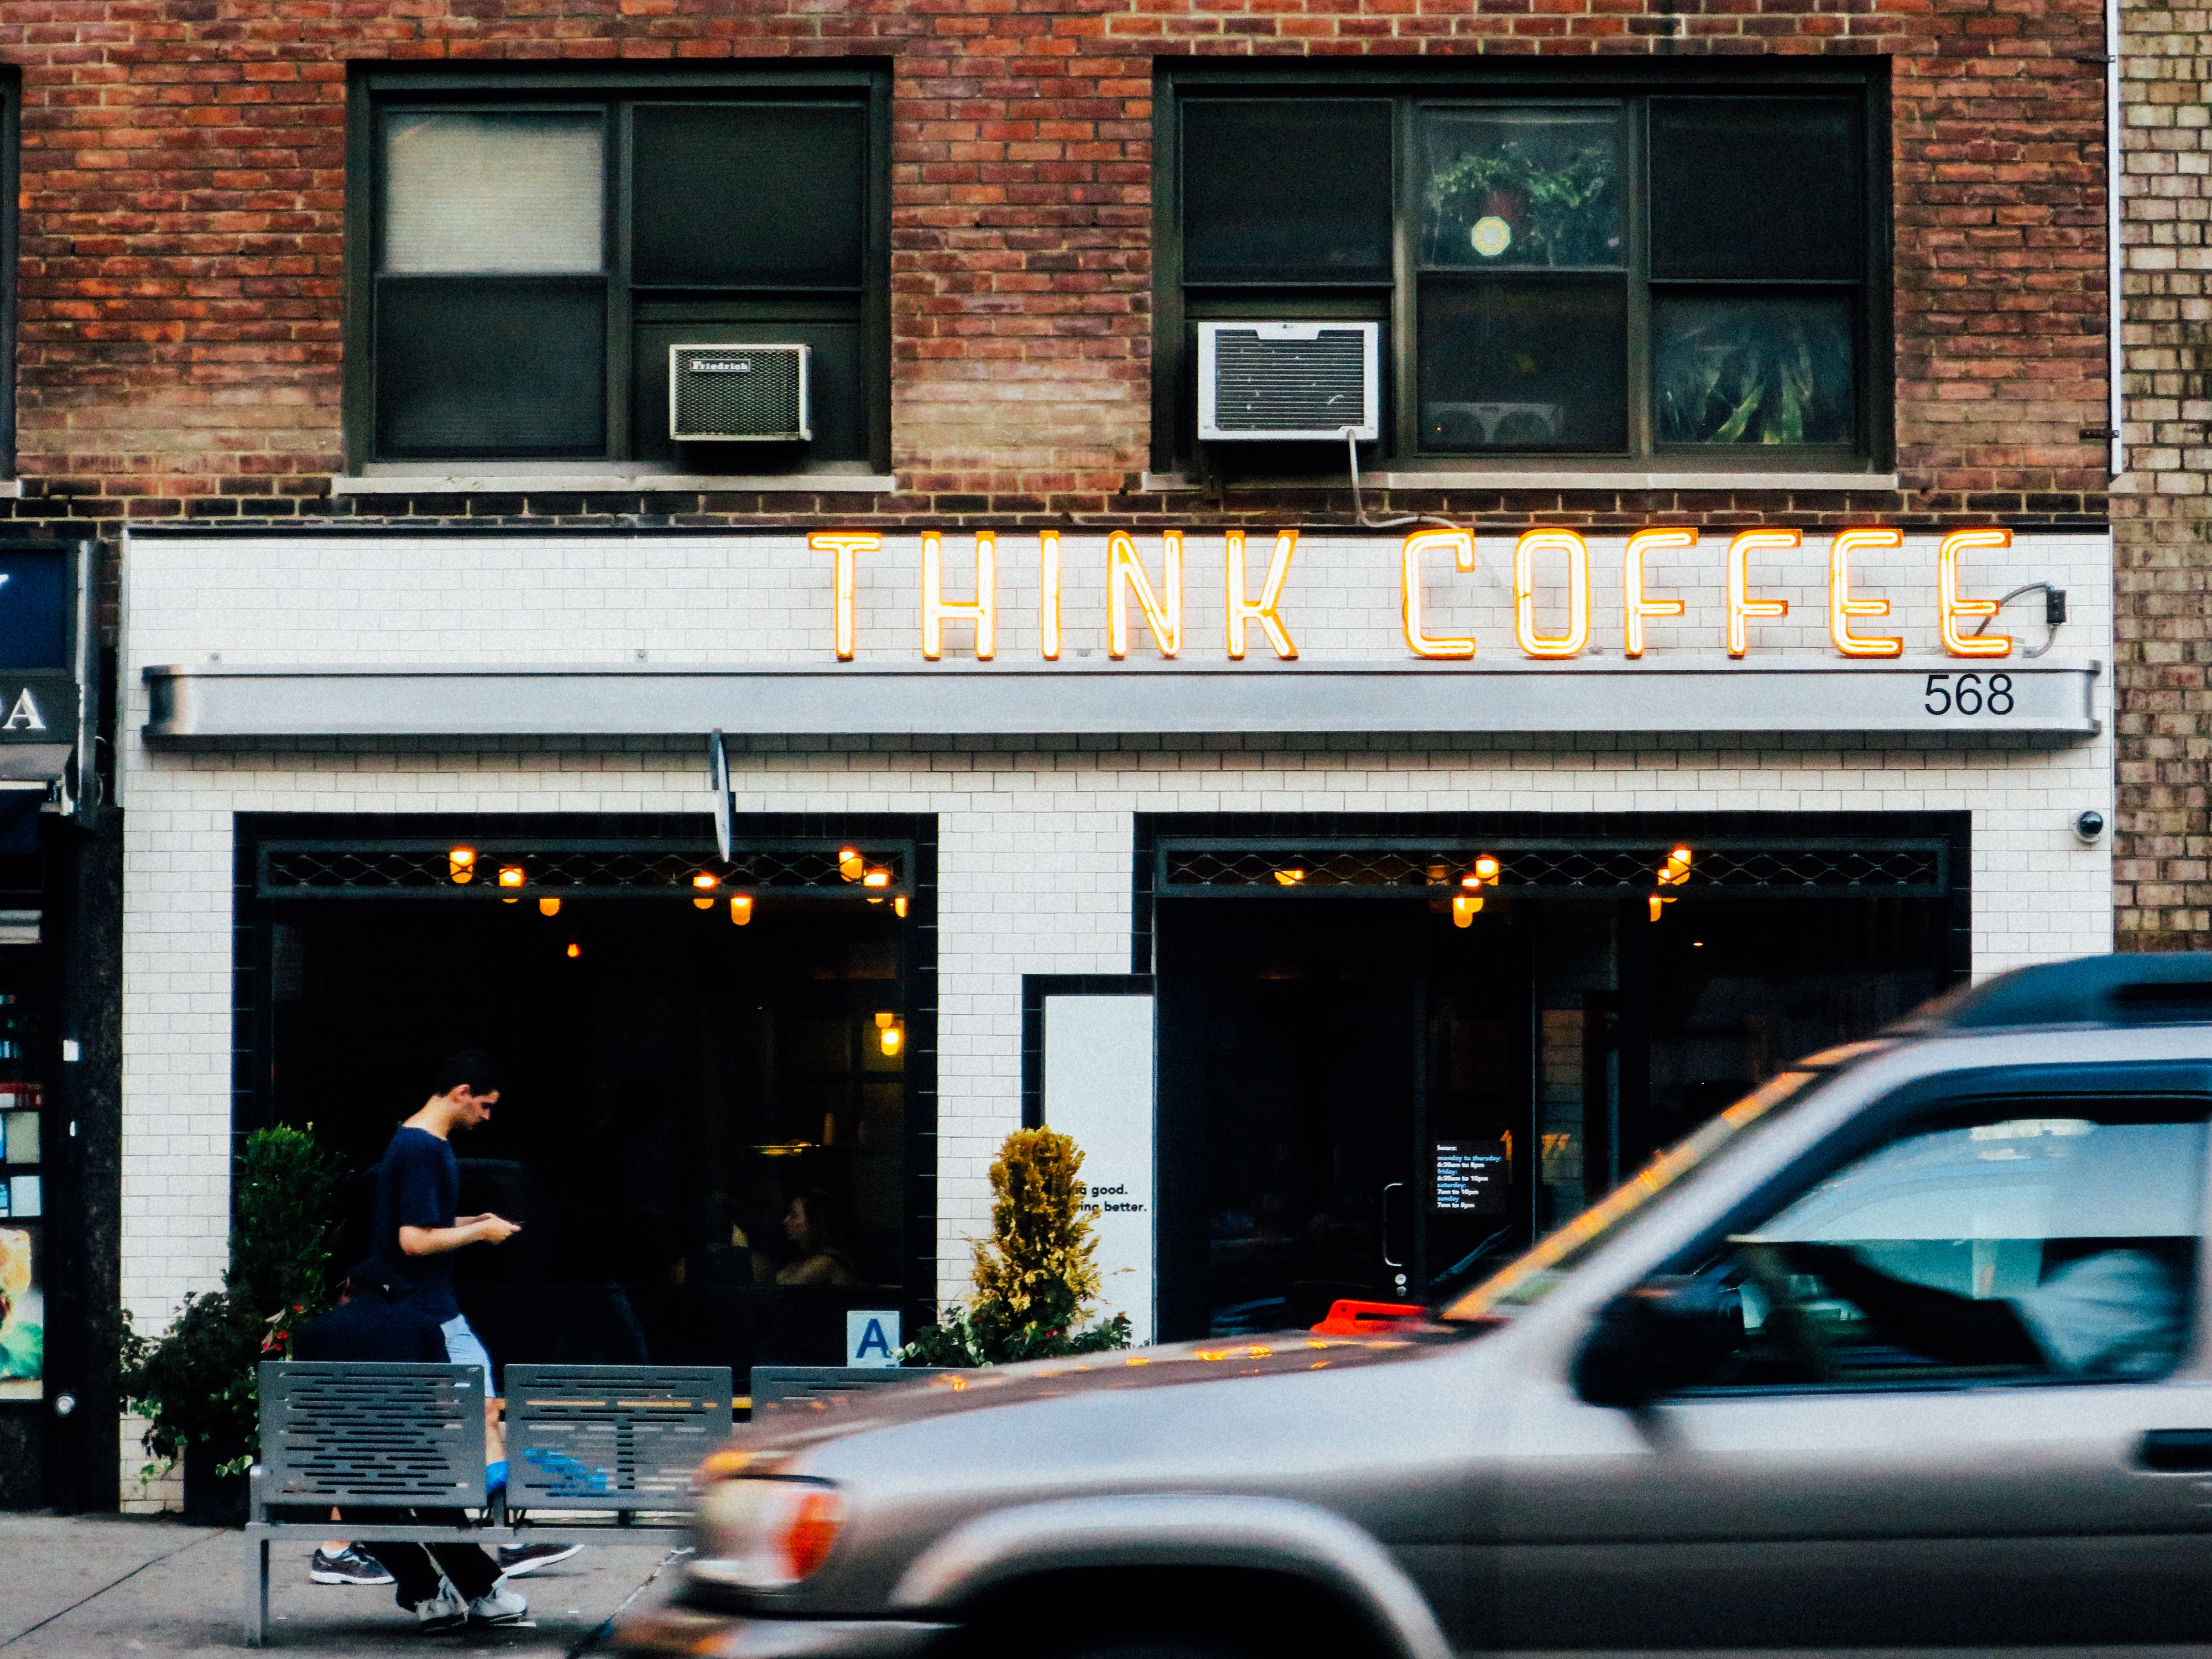
car, urban area, vehicle, town, neighbourhood, architecture, window, building, street, facade, house, city, downtown, Tints and shades, mixed use, glass, road, automotive window part